Walton Bridge

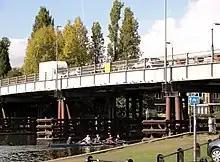
Fifth Walton Bridge

In 1999, while the fourth bridge remained standing for use by pedestrians and cyclists, another temporary structure, the fifth bridge, on the site of the original bridges, was opened for vehicular traffic. It was authorised by the (SI 1999/2058). This initially had several problems and had to be resurfaced a number of times causing traffic disruptions. The poor architecture of these two co-existing bridges led to demands for construction of the sixth bridge (pictured). Together, the old bridges faced heavy criticism as had the very existence of a rusting, less strong, incongruous, military style foot and cycle bridge and engineers predicted structural weakness by 2015, hence the plans for a new bridge. In 2003 a political impetus grew for rebuilding and was a key local election issue for councillors seeking to run for Elmbridge Borough Council and Surrey County Council combined with the "Heart of Walton Development" which was not yet complete.